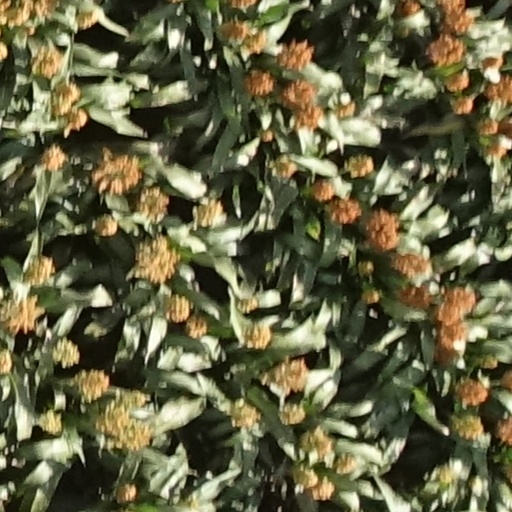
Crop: sorghum